McLean Hospital

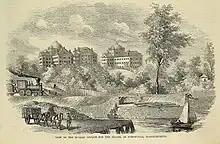
Print of the McLean Asylum in 1853, in Somerville MA.

McLean was founded in 1811 in a section of Charlestown, Massachusetts that is now a part of Somerville, Massachusetts. Originally named Asylum for the Insane, it was the first institution organized by a group of prominent Bostonians who were concerned about homeless mentally ill persons "abounding on the streets and by-ways in and about Boston". The effort was organized by Rev. John Bartlett, chaplain of the Boston Almshouse. The hospital was built around a Charles Bulfinch mansion, which became the hospital's administrative building; most of the other hospital buildings were completed by 1818.